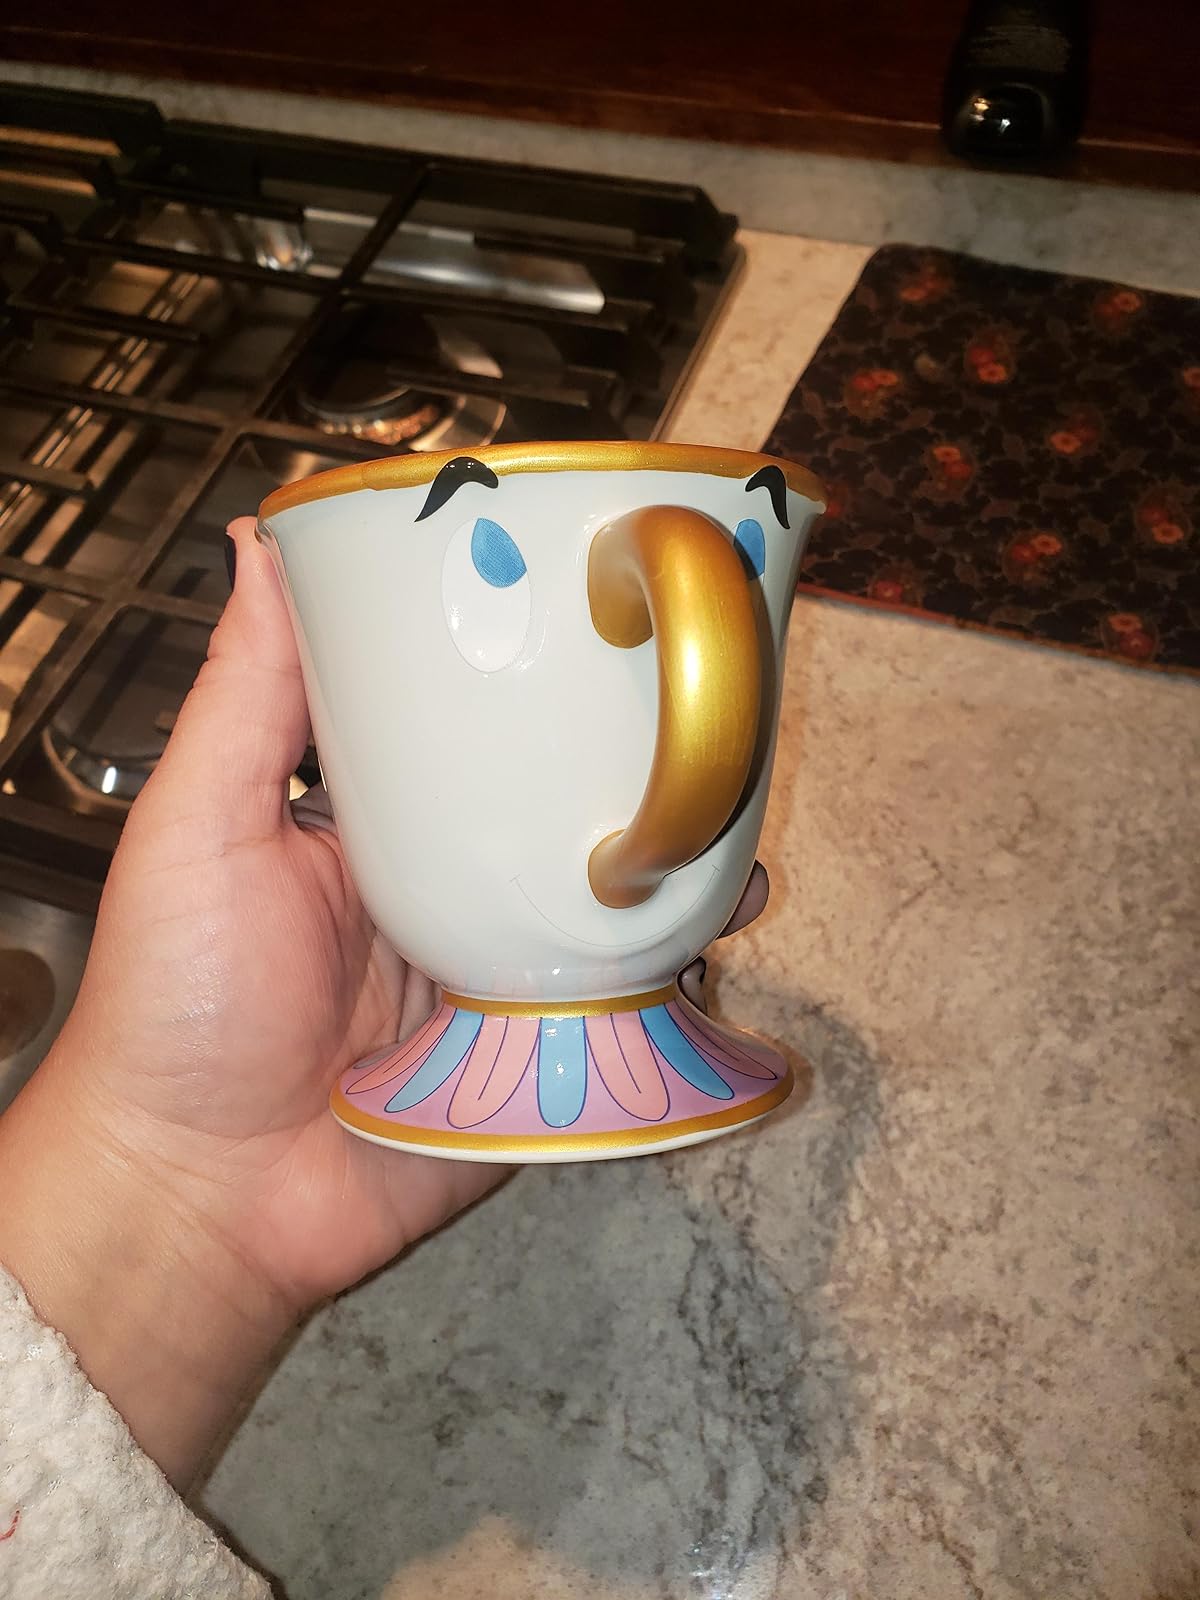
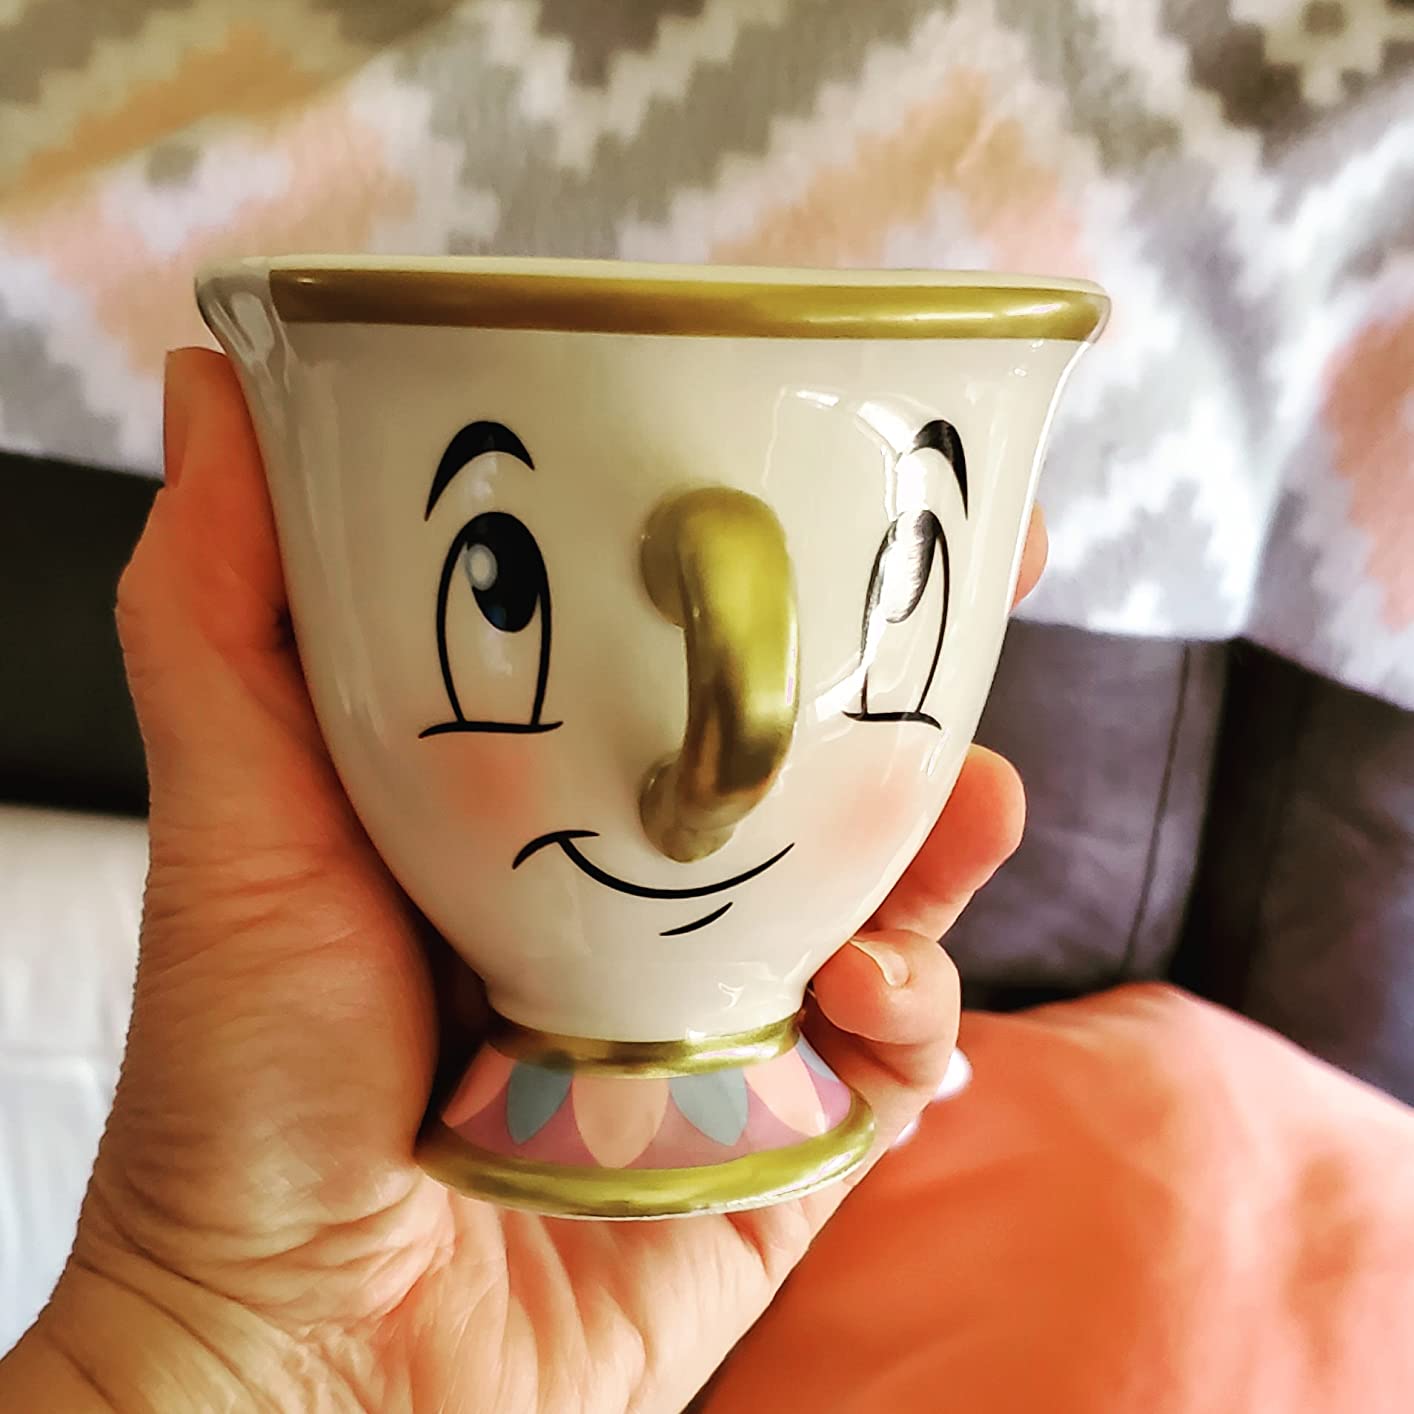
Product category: items_mug
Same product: no